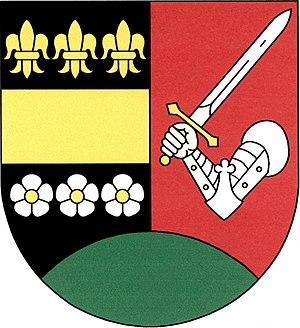
Smilovy Hory est une commune du district de Tábor, dans la région de Bohême-du-Sud, en République tchèque. Sa population s'élevait à 365 habitants en 2017.